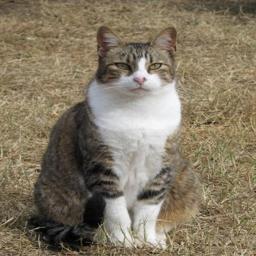
Animal: cats